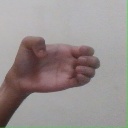
अक्षर: ख